John David Booty

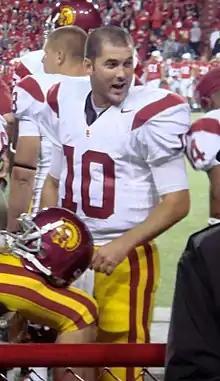
Booty with the USC Trojans in 2007

John David Booty (born January 3, 1985) is an American former football quarterback. He played college football for the USC Trojans and was selected by the Minnesota Vikings in the fifth round of the 2008 NFL draft.